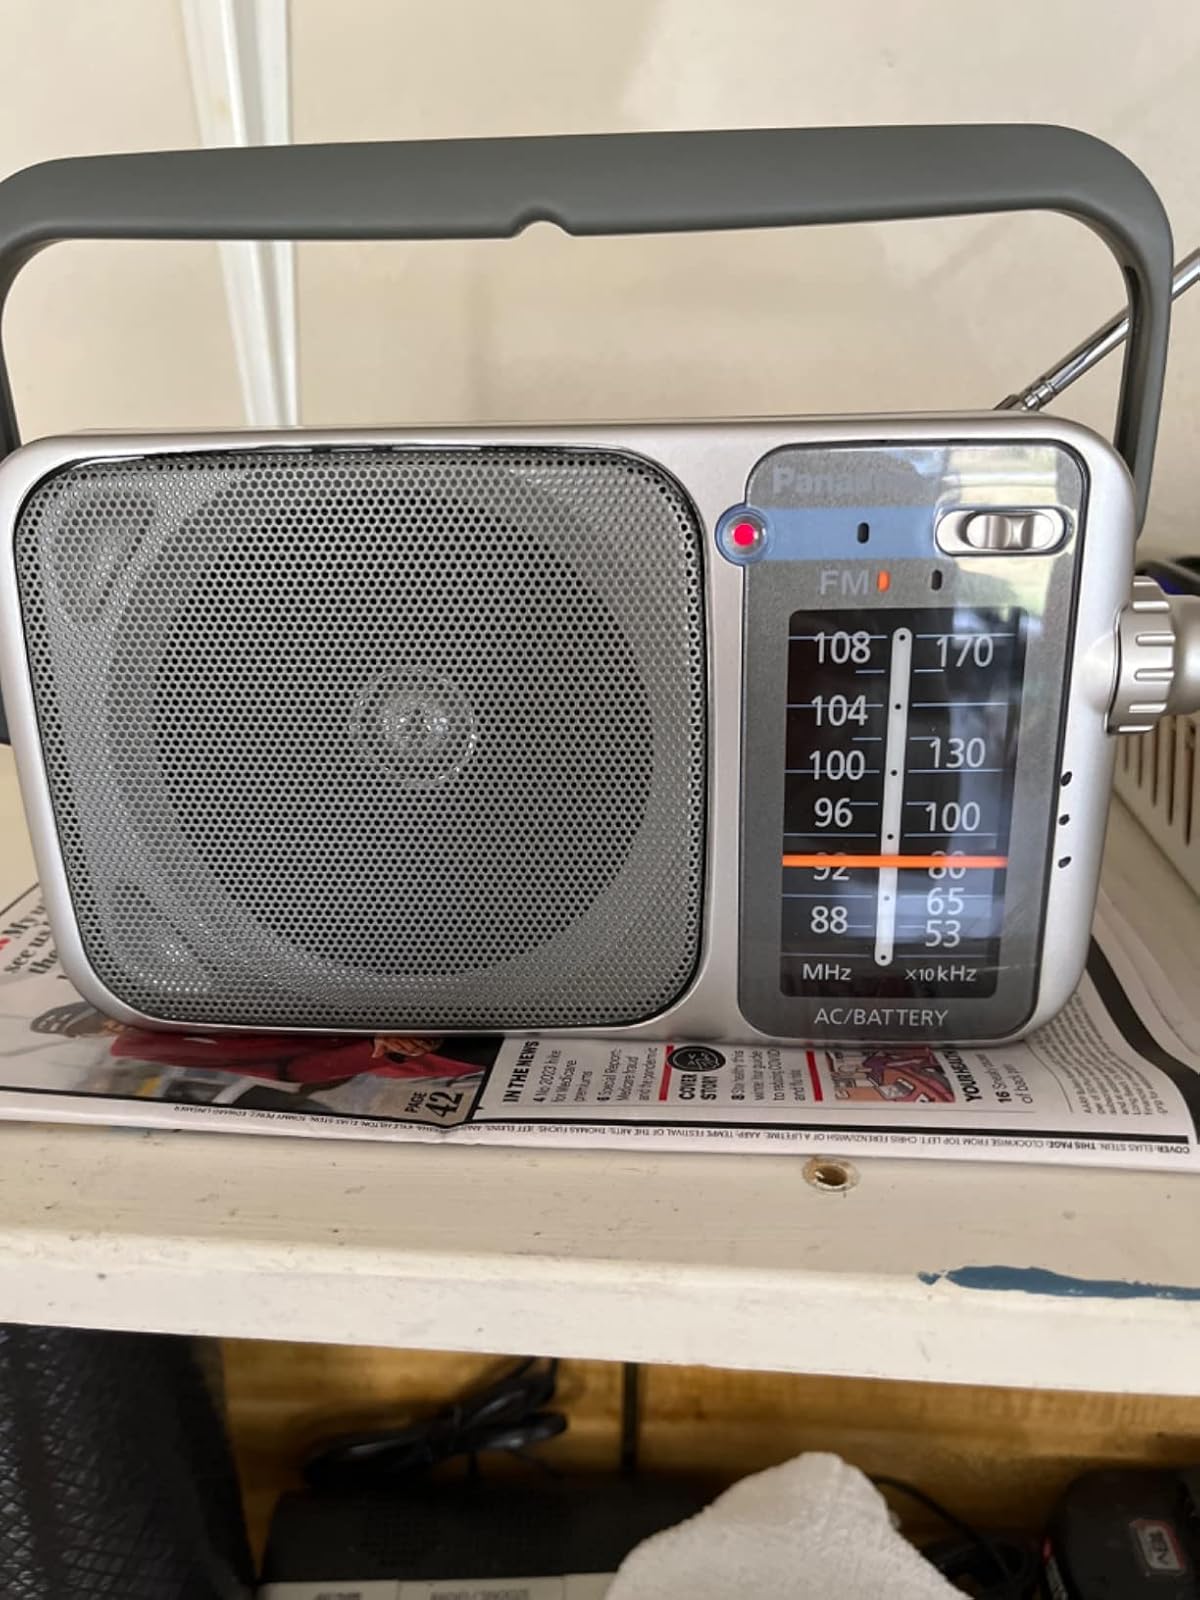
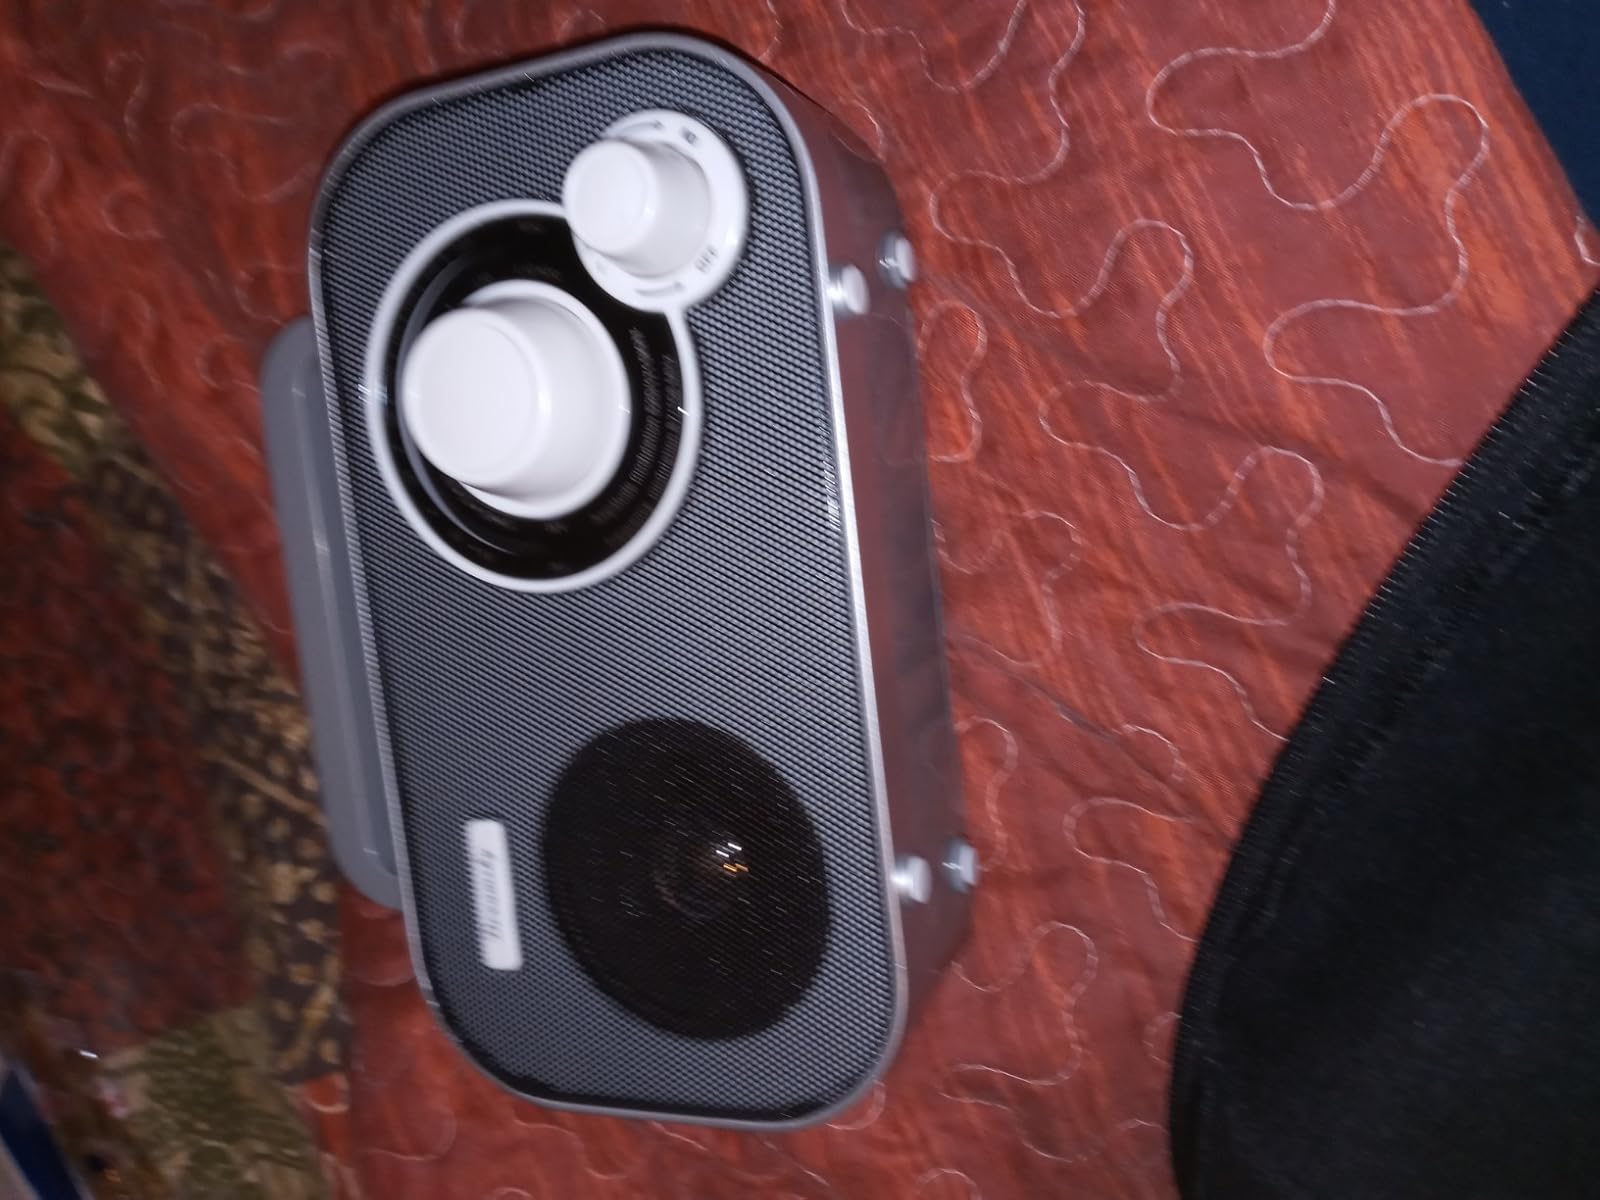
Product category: radio
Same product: no